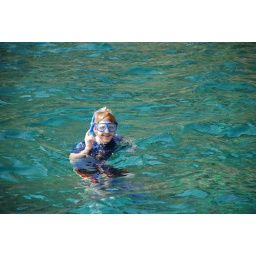
The ever-so-friendly boat crew took us to a great snorkeling spot near Ni'ihau. The water was very clear and calm.